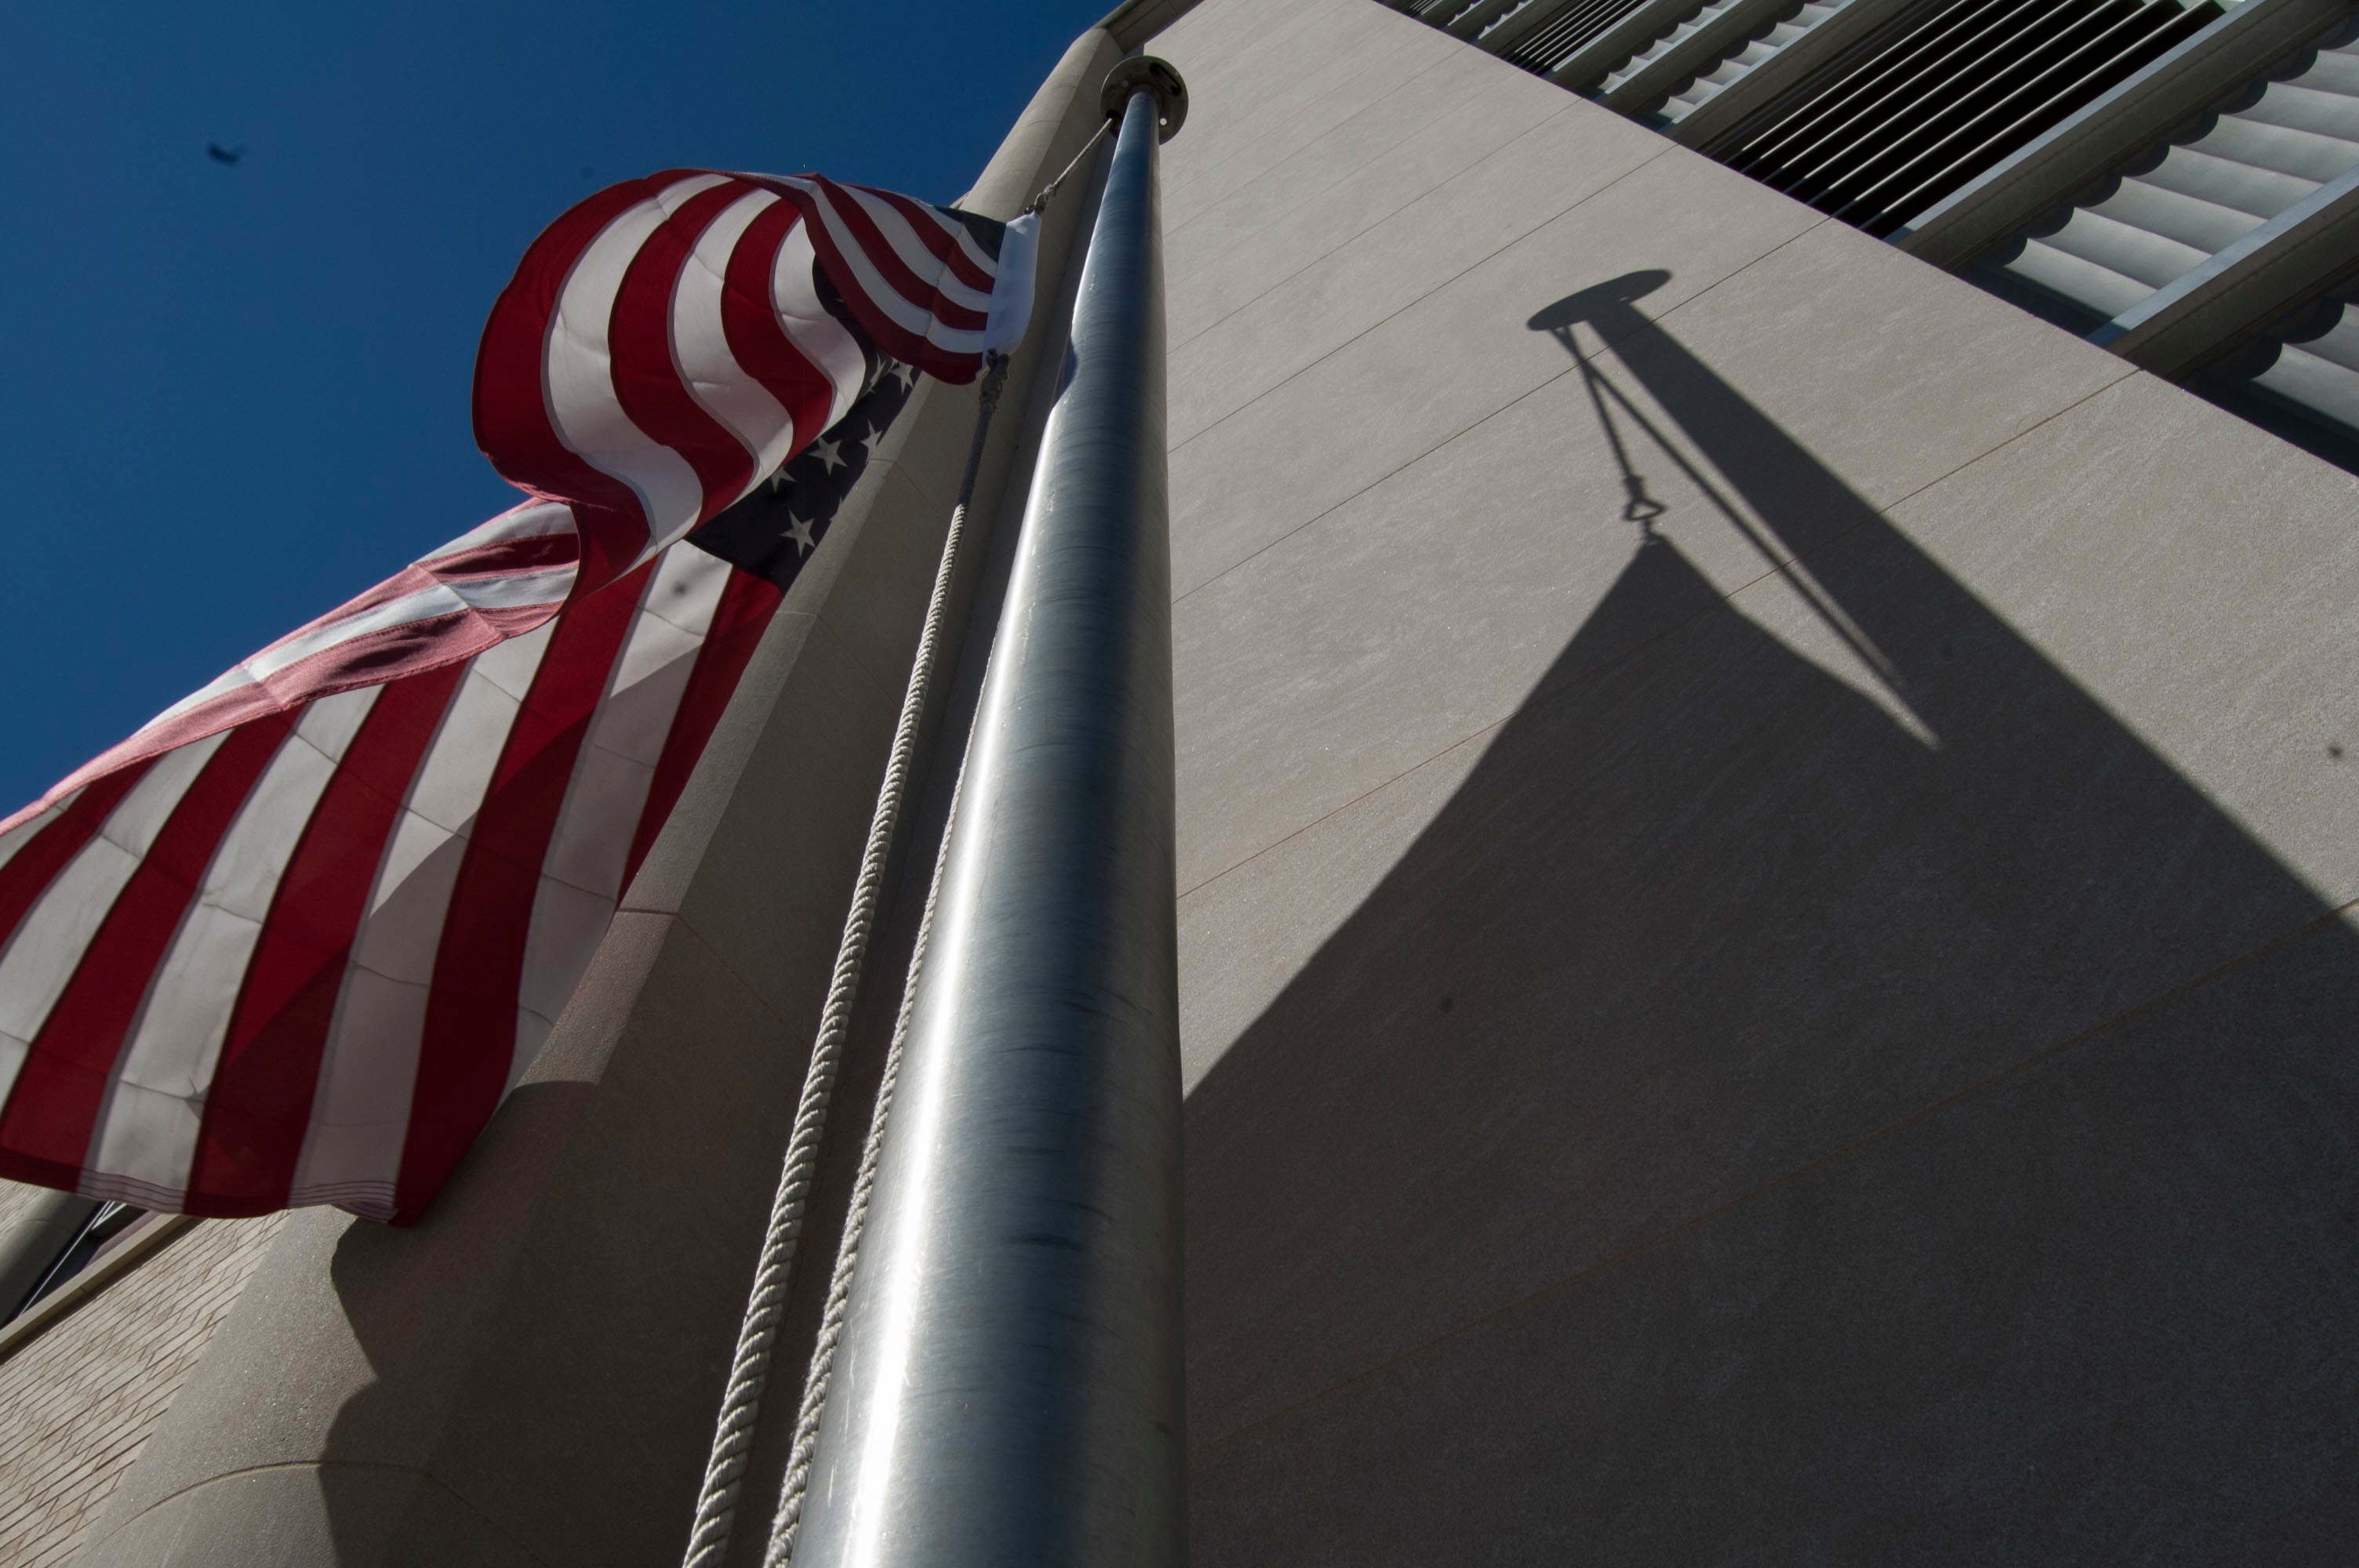
wing, vehicle, mast, flag, shape, flag of the united states